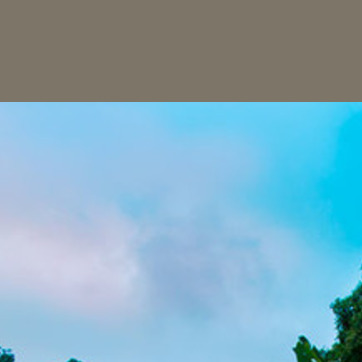
Material: sky